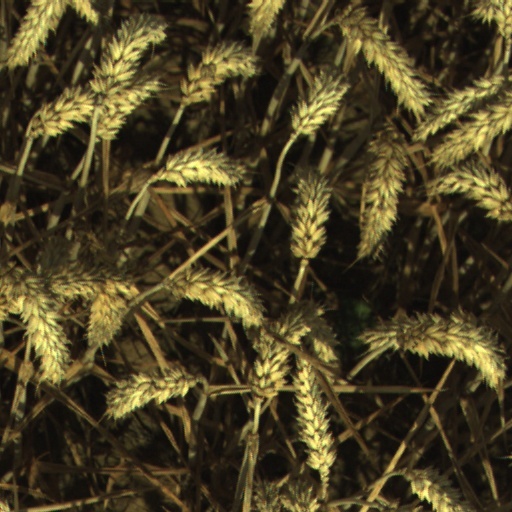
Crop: wheat